Hyundai Pony

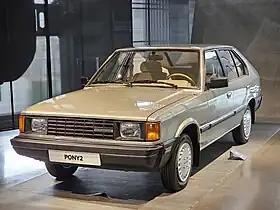
Second generation Hyundai Pony liftback

The Hyundai Pony (Hangul: ), is a small automobile produced by the South Korean manufacturer Hyundai from 1975 until 1990. The Pony was South Korea's first mass-produced and exported car. It has a front-engine, rear-wheel-drive layout and variants were made with two-door coupé utility, three-door liftback, four-door saloon car, and five-door liftback or estate car body styles. The Pony nameplate remained in use until 2000 on some export versions of the Hyundai Excel and Accent.